Question: What are the cars doing?
Tambaya: Me motocin sukeyi?
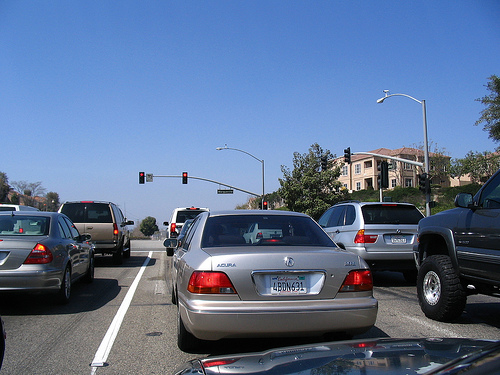
Answer: Stopped.
Amsa: A  tsaye suke?.